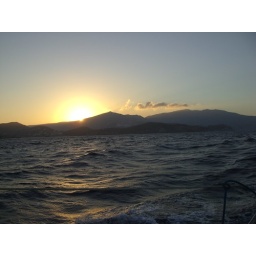
as we sail toward Naxos in the morning e watch the clouds form over the hill sides